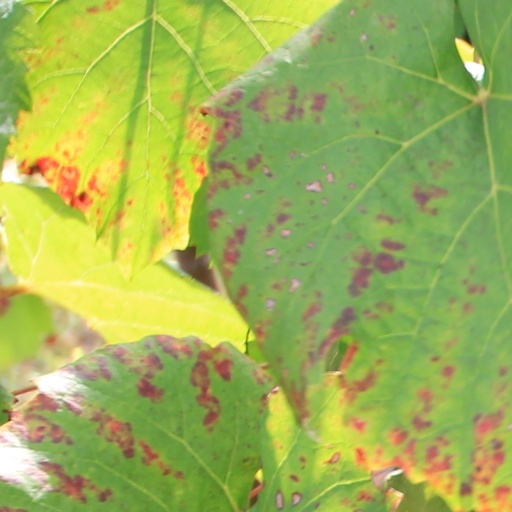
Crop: grape